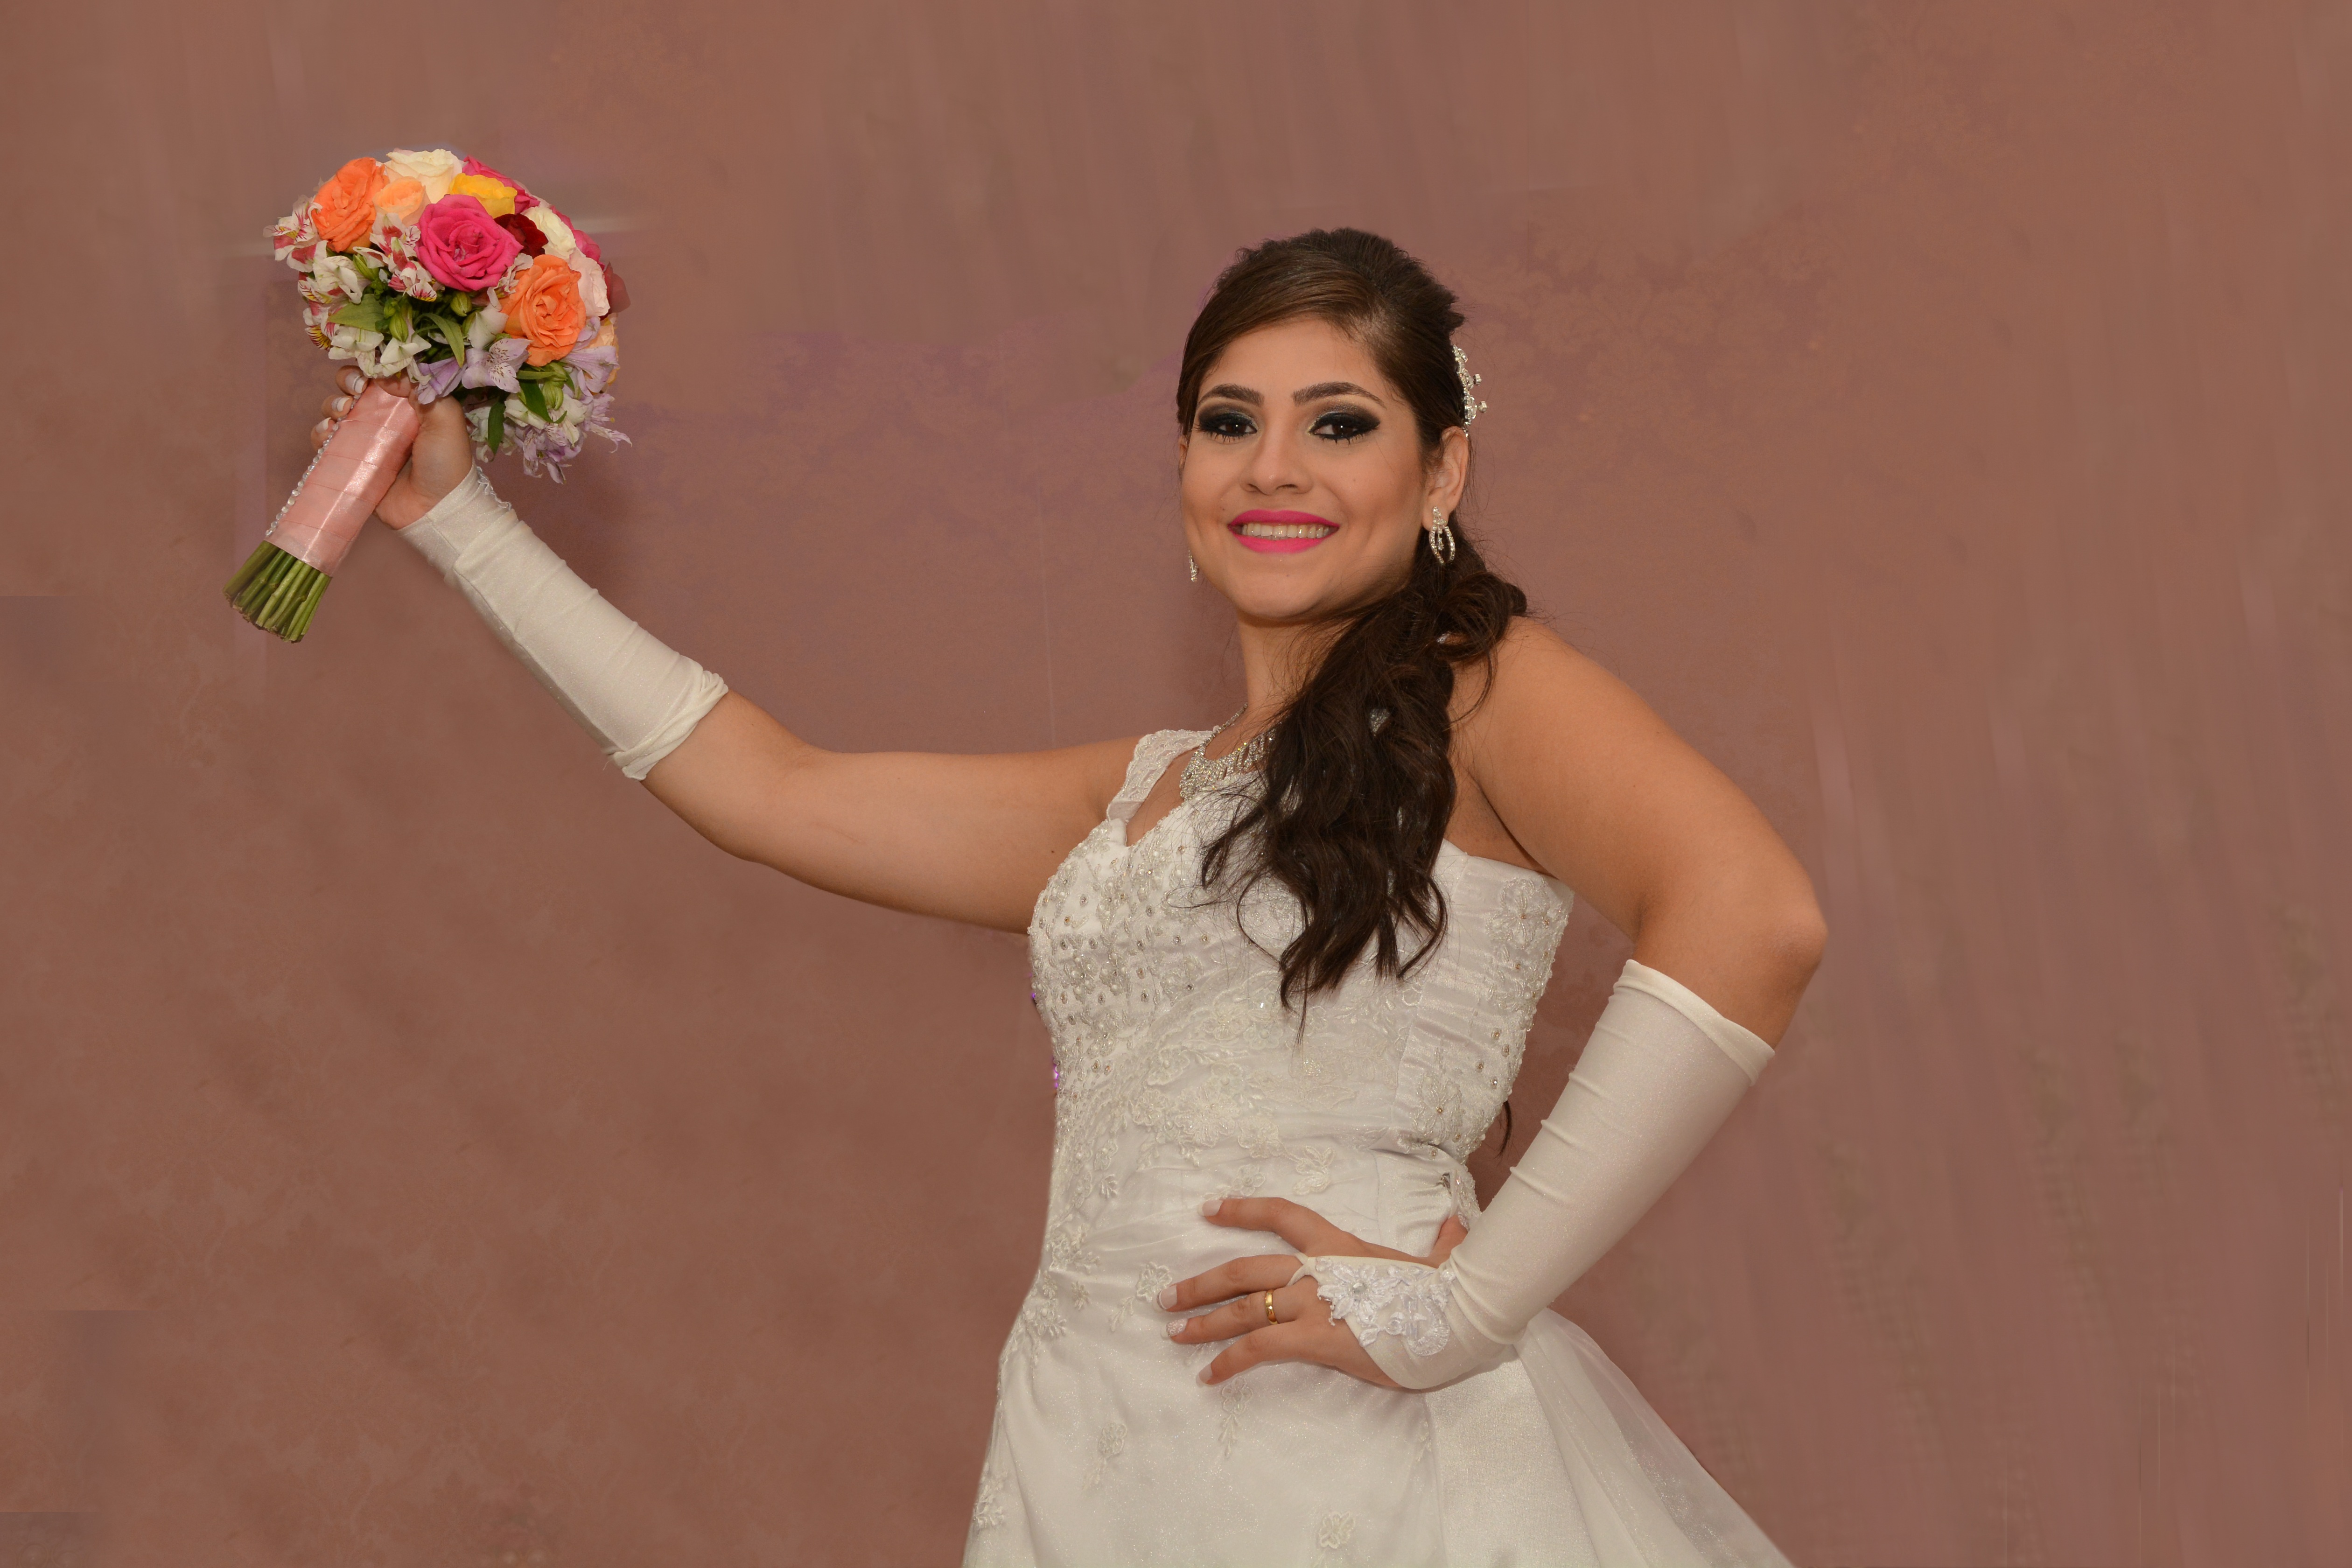
person, woman, photography, love, model, fashion, clothing, wedding, wedding dress, bride, marriage, hairstyle, flowers, human body, family, ceremony, dress, photograph, beauty, casal, prom, gown, bridesmaid, abdomen, photo shoot, formal wear, bridal clothing